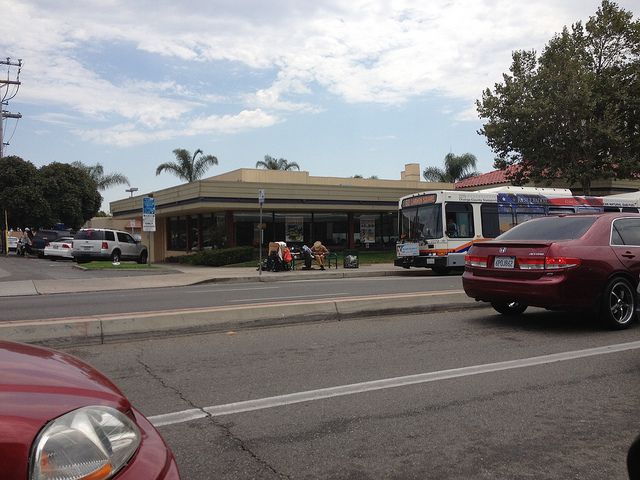
Some cars and a  bus on a city street.

Busy city street with a bus stop in front of a building.

Street scene with bus stop and people waiting.

Cars driving on a road and a bus at a bus stop.

A bus pulls up to a bus stop on a busy street.